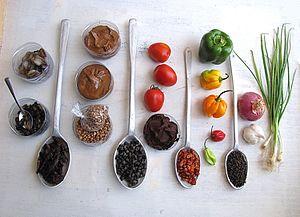
Le dakhine est un plat sénégalais à base de riz, de viande et d'arachide.